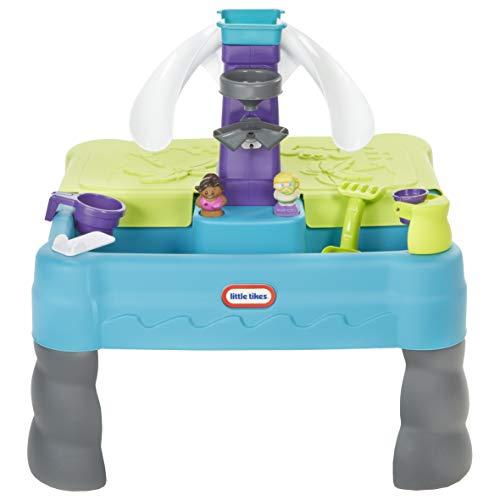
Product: Little Tikes Sandy Lagoon Waterpark – Amazon Exclusive
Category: Toys & Games | Sports & Outdoor Play | Pools & Water Toys
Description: Engaging and colorful sand and water play table allows for character play and is elevated for standing toddlers.
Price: $49.99
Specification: ProductDimensions:26.5x26.5x34.5inches|ItemWeight:9pounds|ShippingWeight:14.68pounds(Viewshippingratesandpolicies)|DomesticShipping:ItemcanbeshippedwithinU.S.|InternationalShipping:ThisitemcanbeshippedtoselectcountriesoutsideoftheU.S.LearnMore|ASIN:B015KN8G4S|Itemmodelnumber:XCL641213M|Manufacturerrecommendedage:24months-8years